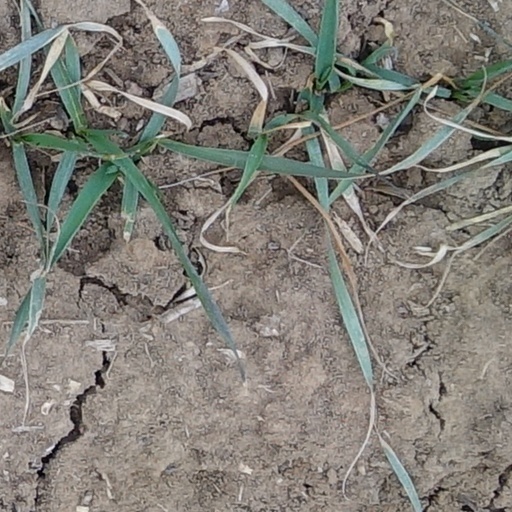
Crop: wheat